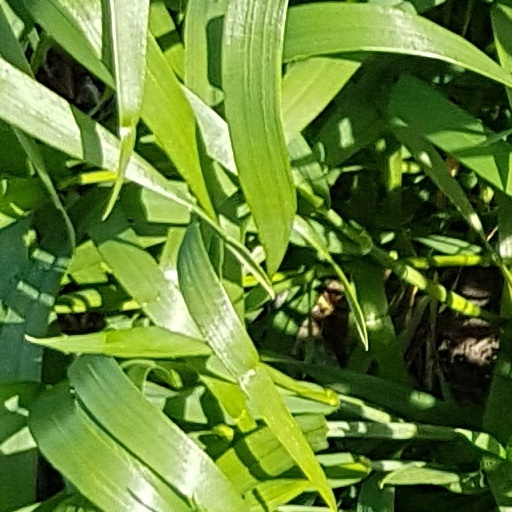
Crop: wheat